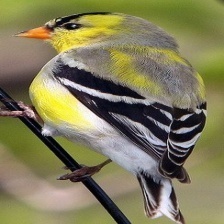
Species: AMERICAN GOLDFINCH
Scientific name: SPINUS TRISTIS
ImageNet parent category: goldfinch